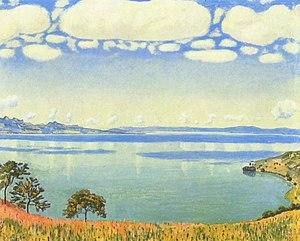
Chexbres est une commune suisse du canton de Vaud, située dans le district de Lavaux-Oron.